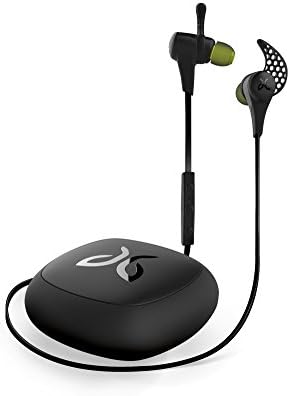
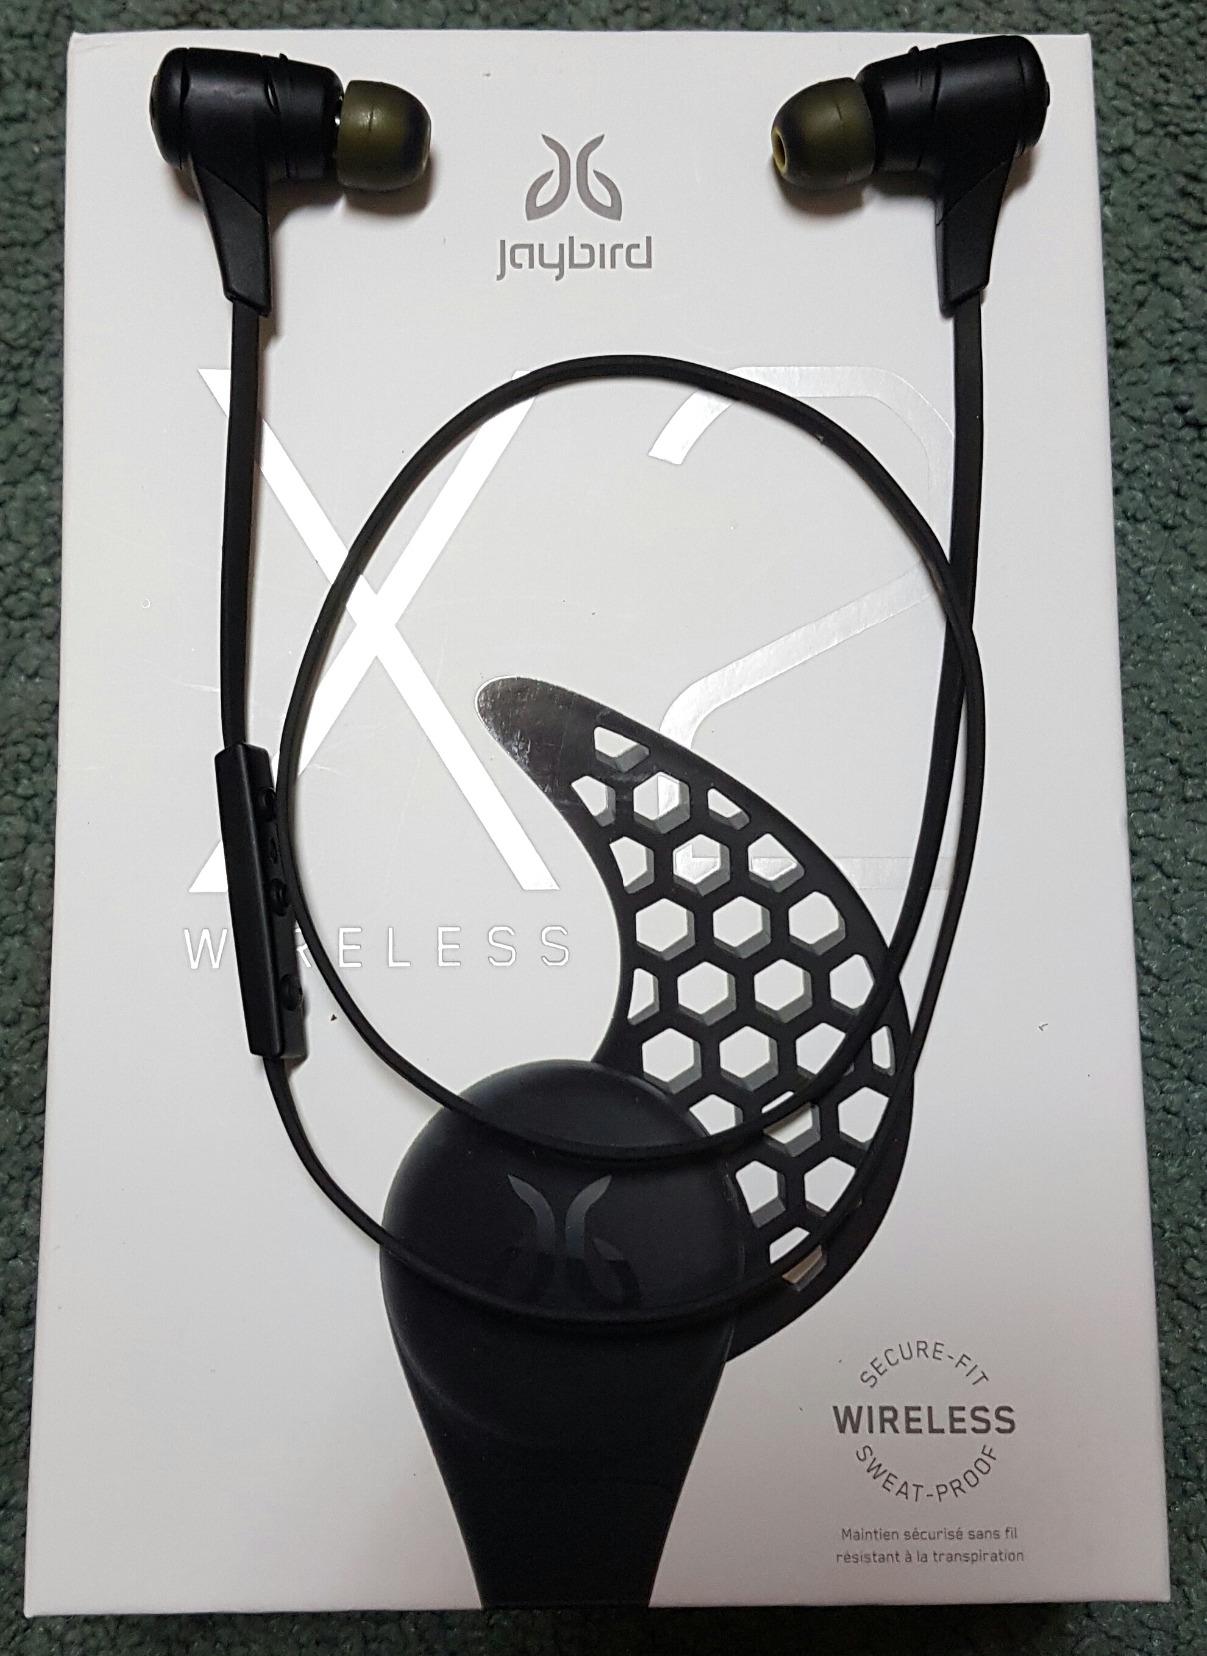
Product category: headphones
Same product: yes